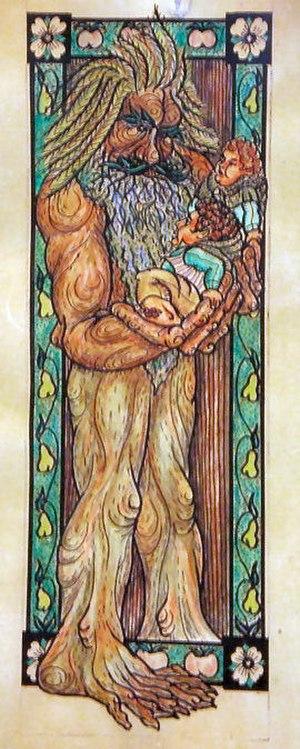
Les Ents, sont des êtres de fiction de l'univers de la Terre du Milieu créé par l'écrivain britannique J. R. R. Tolkien. Ce sont les esprits de la forêt, des créatures à l'apparence d'arbres qui font probablement partie des peuples les plus anciens de la Terre du Milieu. Leur nom provient du vieil anglais, où le terme ent désigne un « géant », dans le sens d'une race mystérieuse à laquelle on attribuait toute sorte de travaux antiques gigantesques.
Sylvebarbe et Fangorn, de même signification, en sindarin est un personnage fictif du légendaire créé par l'écrivain britannique J. R. R. Tolkien en 1954 et qui apparaît dans son roman Le Seigneur des anneaux.